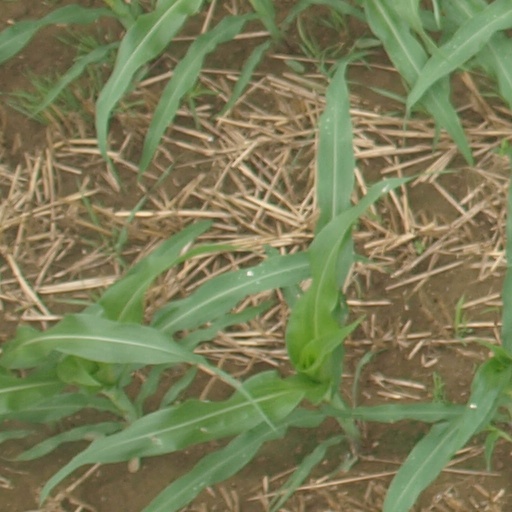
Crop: maize; corn